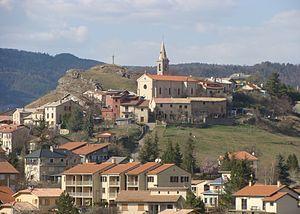
Le village de Turriers (Alpes-de-Hautes-Provence), vu du sud.
Turriers est une commune française située dans le département des Alpes-de-Haute-Provence, en région Provence-Alpes-Côte d'Azur.